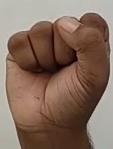
ASL sign: S